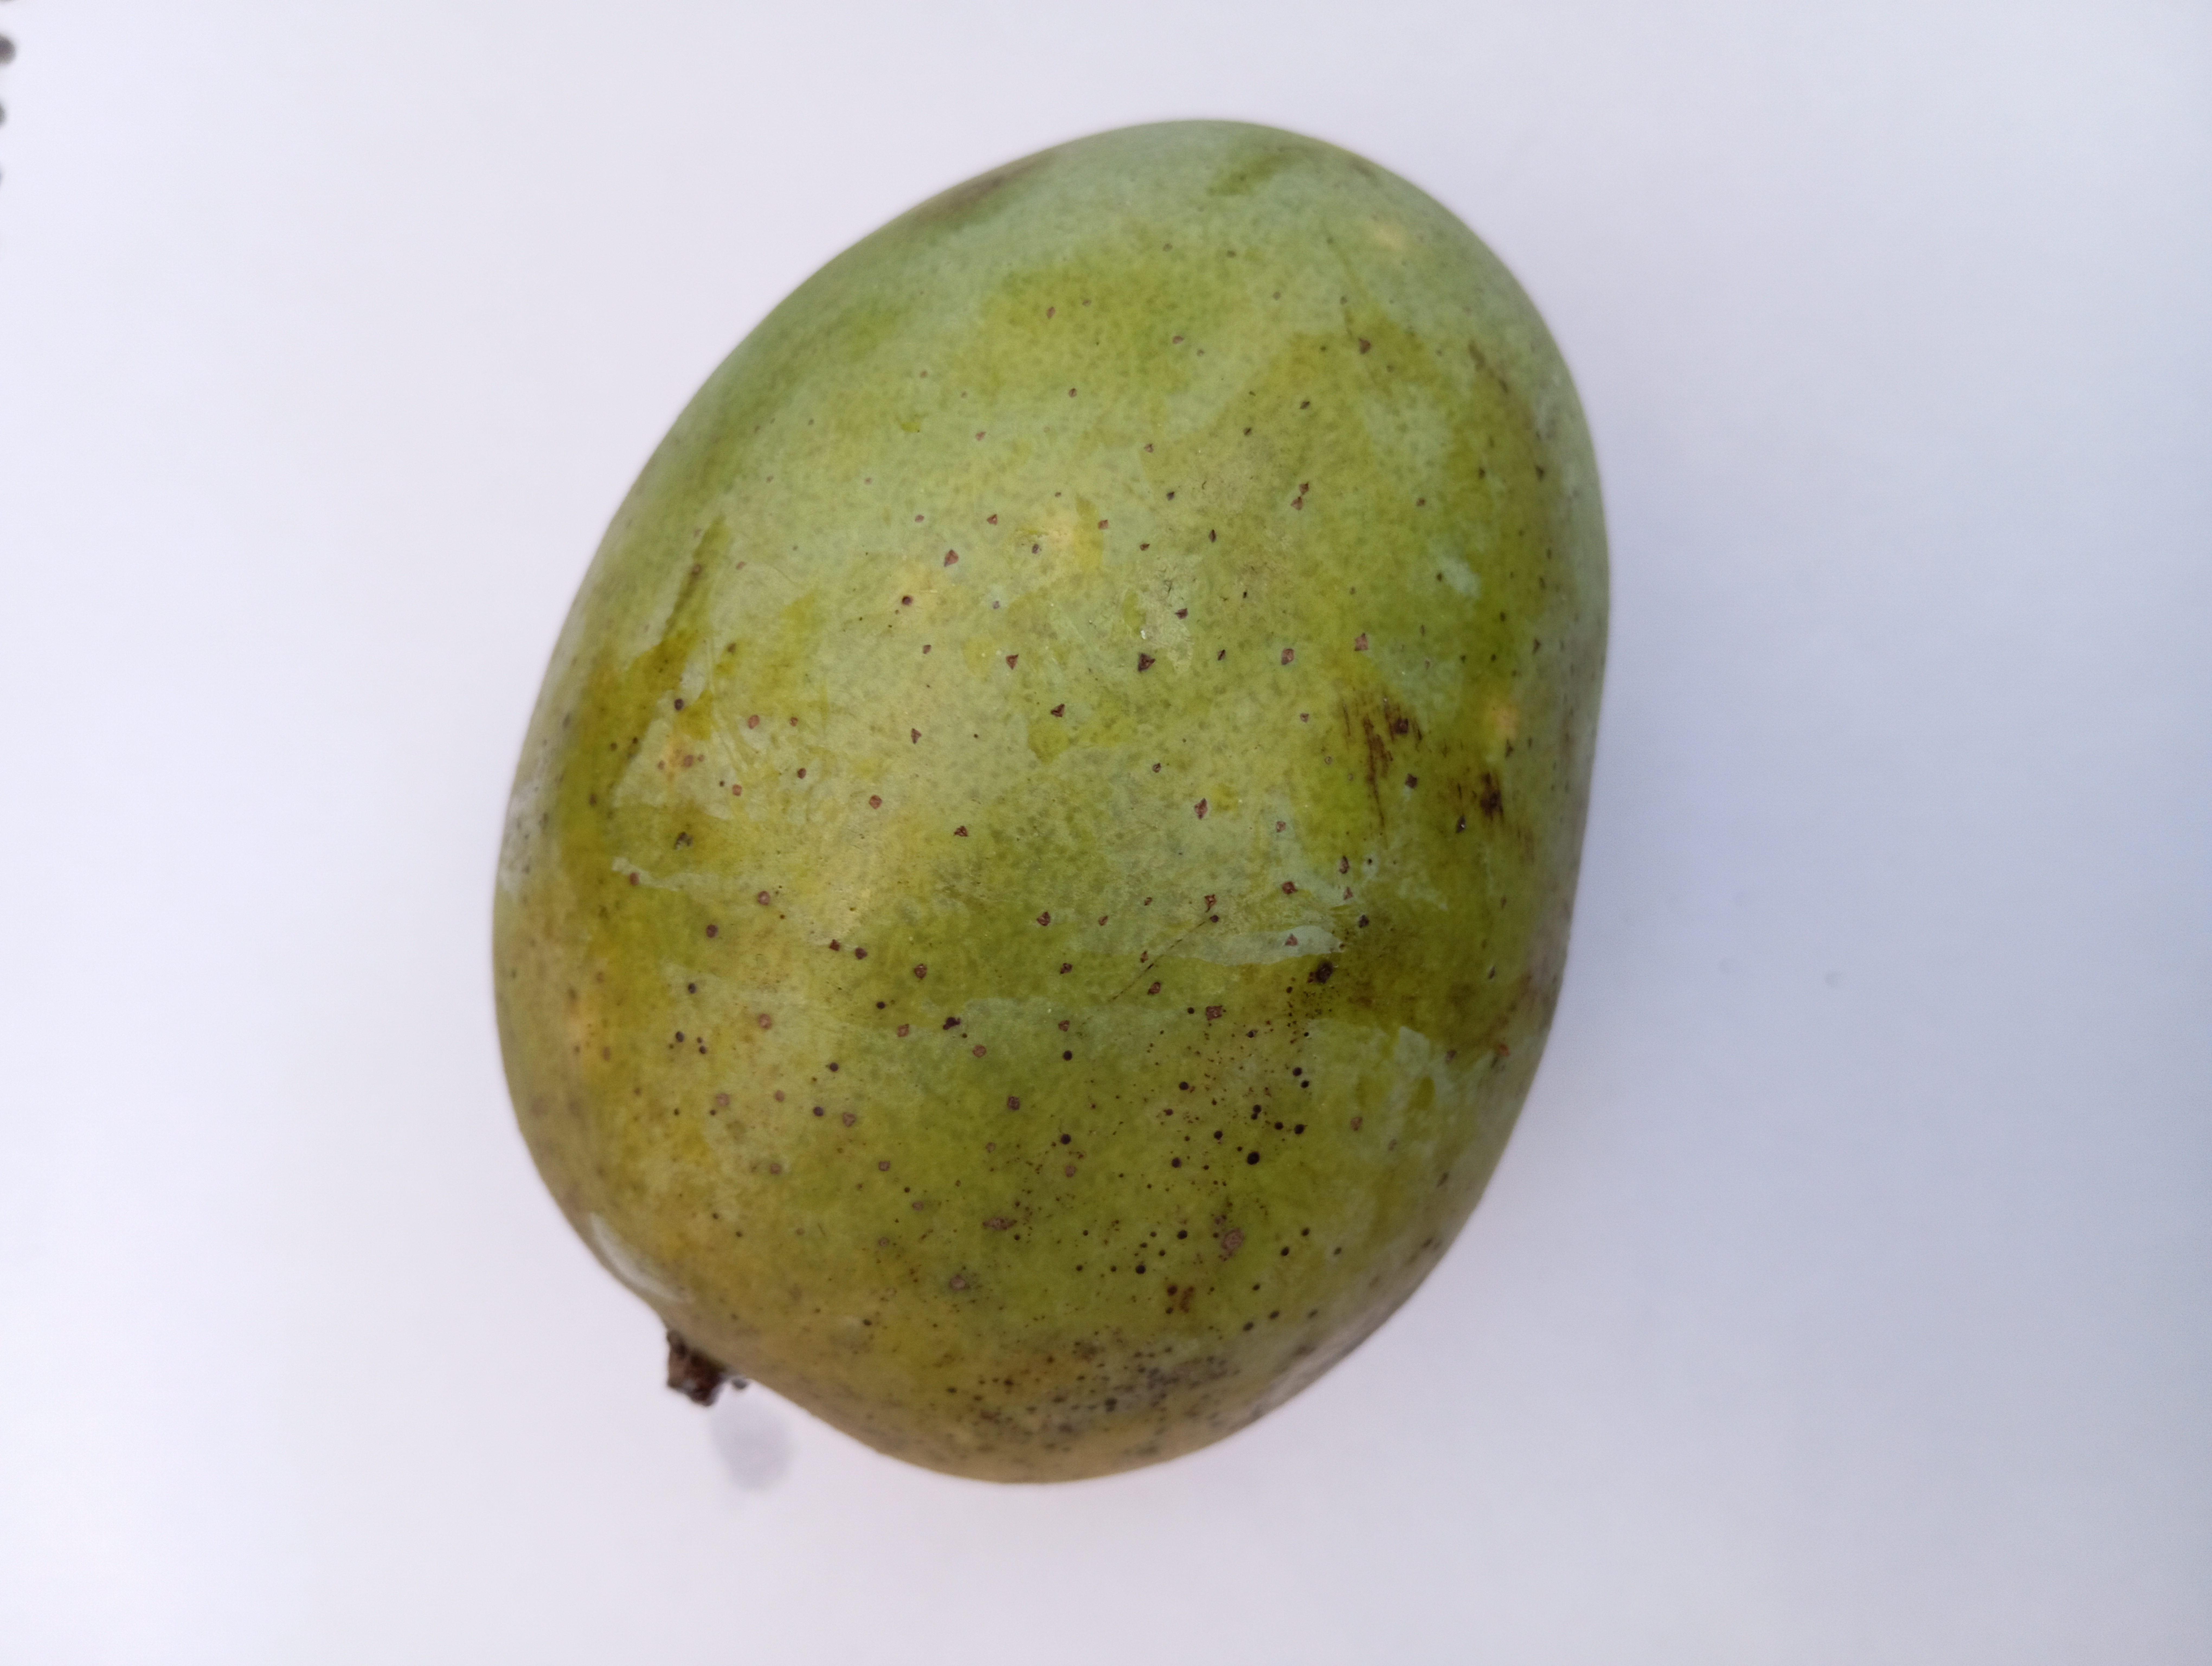
Mango variety: Langra